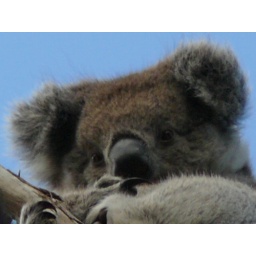
koala sitting in a tree in Australia